Mountain Rest

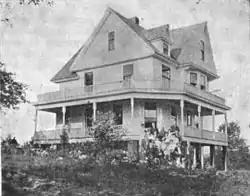
The retreat's Avery Cottage, c. 1910

Mountain Rest is a historic religious summer retreat on Wildwood Lane, off Spruce Corner Road in Goshen, Massachusetts. Built in the first decade of the 20th century, it served as a retreat for Christian missionaries to foreign countries during periods of furlough in the United States, and as a training facility for future missionaries. The camp was listed on the National Register of Historic Places in 1983. The camp closed in 1970, and in 1987 the complex was converted to condominiums.